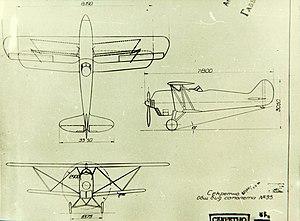
Le Kawasaki Ki-10 est un chasseur japonais de l'entre-deux-guerres.